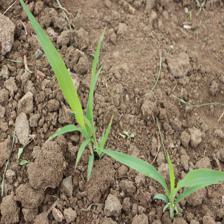
Label: Sorghum